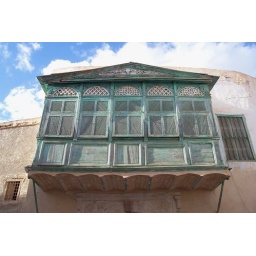
An attractive wooden oriel window in the Medina.